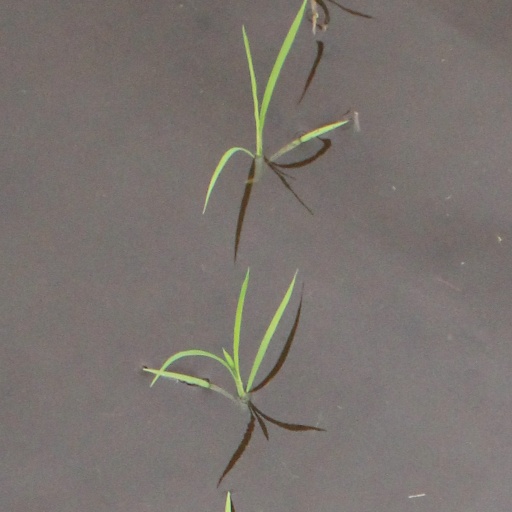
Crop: rice